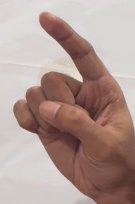
ASL sign: Z